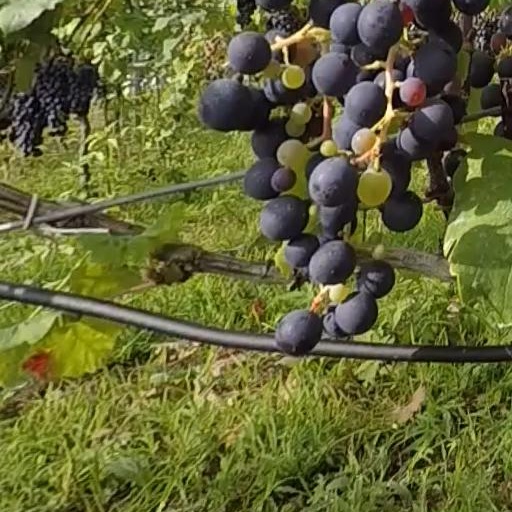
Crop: grape